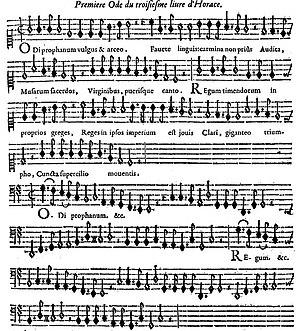
Ode d'Horace mise en musique par Etienne Du Chemin (1636).
Étienne Du Chemin [Estienne Duchemin] est un avocat au Parlement de Paris, actif durant la première moitié du XVIIᵉ siècle, qui a mis en musique et publié des odes d’Horace et des odes de Pindare.